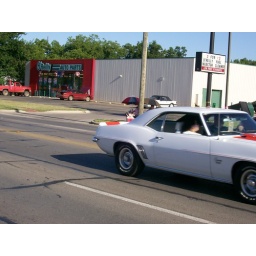
'69 Camaro SS in action, white car